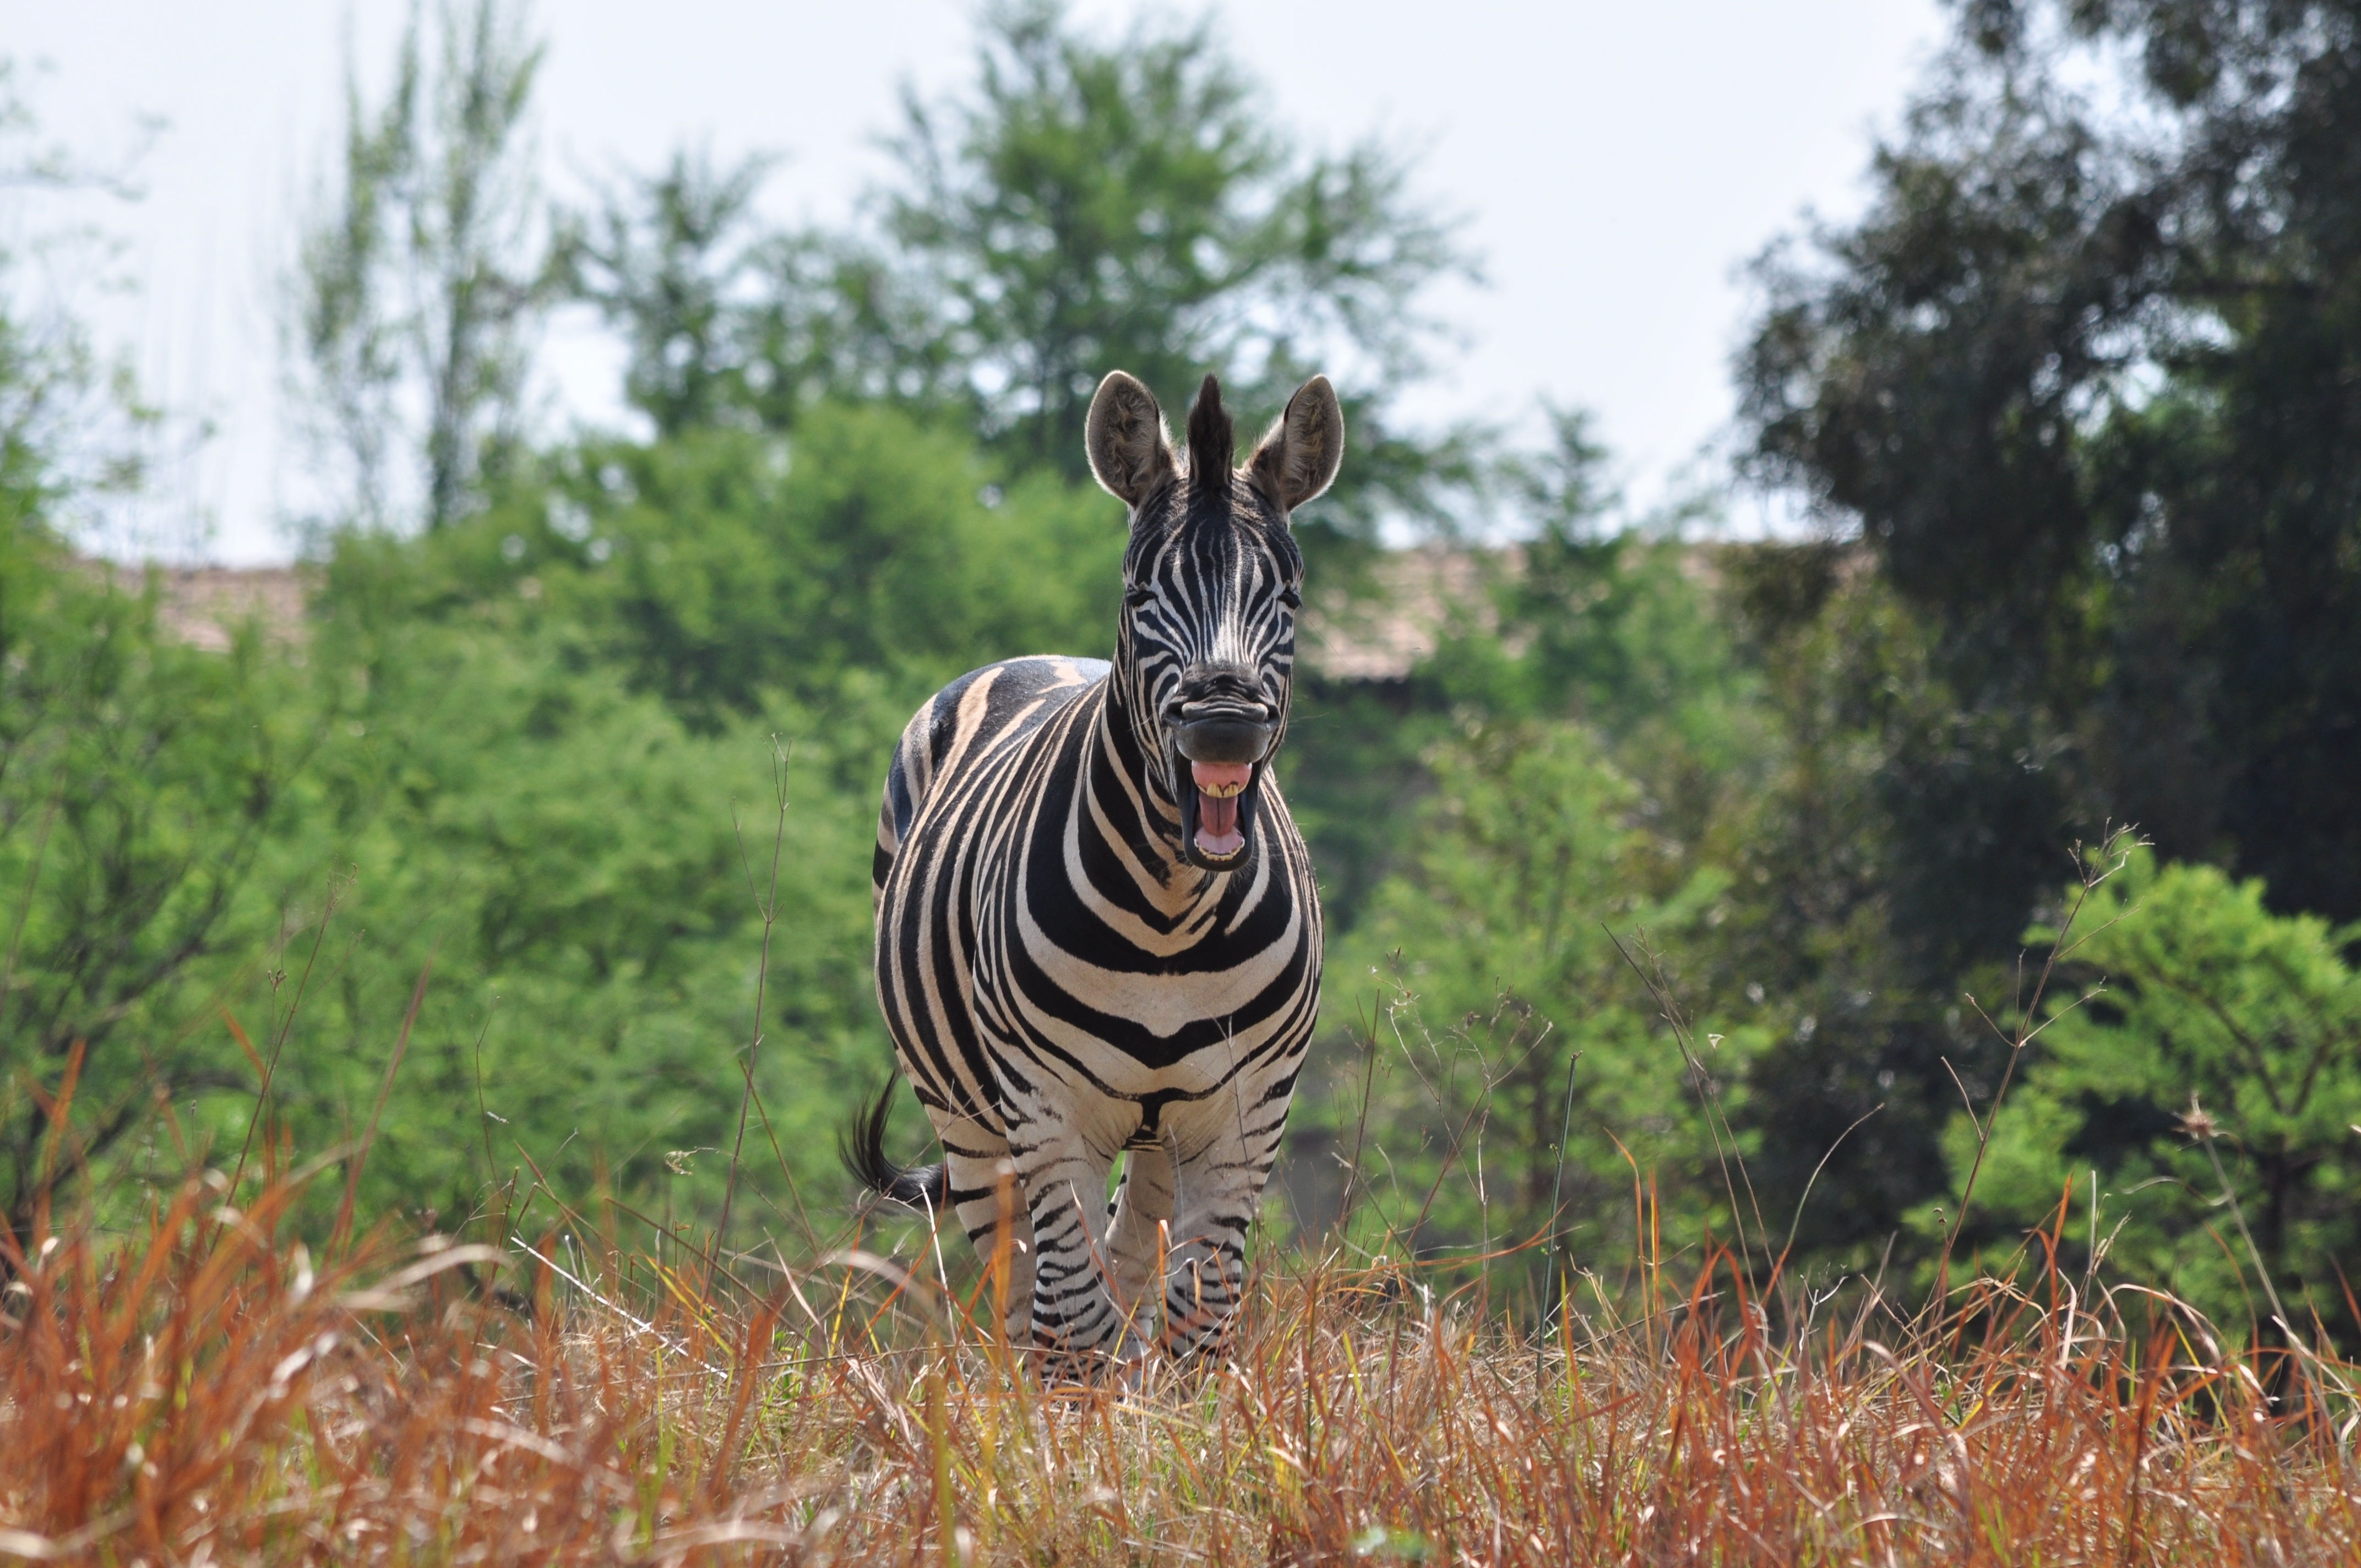
nature, prairie, wildlife, mammal, fauna, savanna, zebra, safari, giraffidae, horse like mammal, laughing zebra